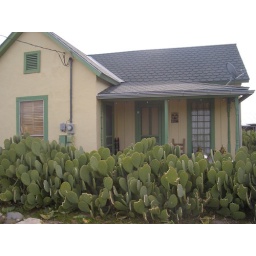
Random house in Marathon. Note the sign next to the front door. Cute.